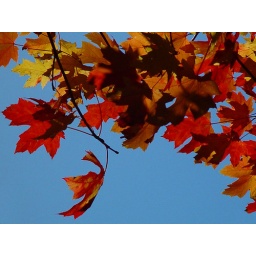
Red maple leaves against a blue October sky in Montreal; fall in Canada.